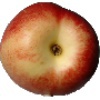
Label: nectarine